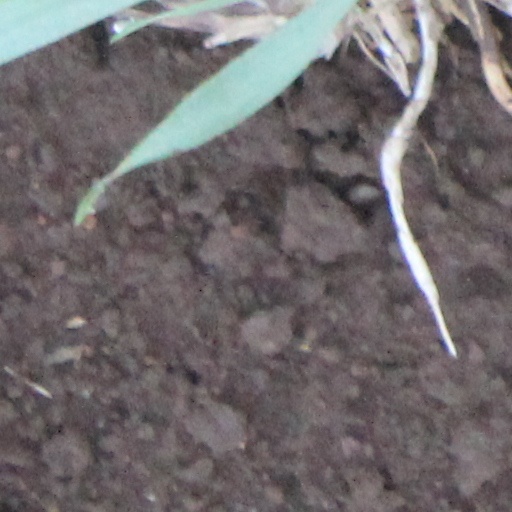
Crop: wheat